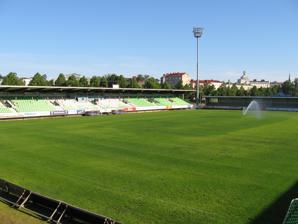
Building: Arto Tolsa Areena
Country: Finland
Year built: 1952
Football stadium in Kotka, Finland Arto Tolsa Areena Full name Arto Tolsa Areena Former names Kotkan urheilukeskus Location Kotka , Finland Coordinates 60°27′27″N 26°56′23″E / 60.45750°N 26.93972°E / 60.45750; 26.93972 Owner City of Kotka Operator City of Kotka Capacity 4,780 (allseater) Field size 105 x 65 m Surface Artificial grass Construction Opened 1952 Renovated 2006 Tenants KTP Arto Tolsa Areena is a football stadium in Kotka , Finland .  It is the home stadium of Kotkan Työväen Palloilijat (KTP).  The stadium holds 4,780 and was inaugurated in 1952 for the Helsinki Olympics . The stadium's record attendance was made during the Olympic Games in the football match between the Soviet Union and Bulgaria , the score having been 2–1 a.e.t. Depending on the source, the record is 10,000, or 10,637 or 10,950. Arto Tolsa Areena used to be known as "Urheilukeskus" ("Sports Center" in Finnish). It got its current name after it was renovated around the turn of millennium. The current name comes from Arto Tolsa , who was a legendary Finnish player of Kotkan Työväen Palloilijat, the predecessor of KTP. The covered main stand holds 2,500 spectators. The size of the pitch is 105 by 65 metres. The power of the lighting system is 1200 lux . At the beginning of the 2015 season, the pitch was converted to an artificial playing surface. In May 2024, a new stand was completed. References